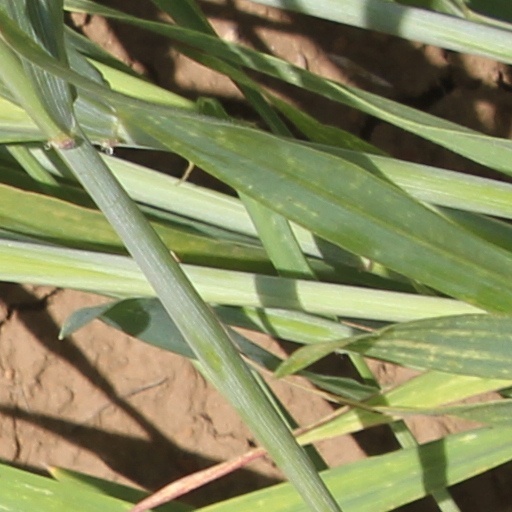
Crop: wheat